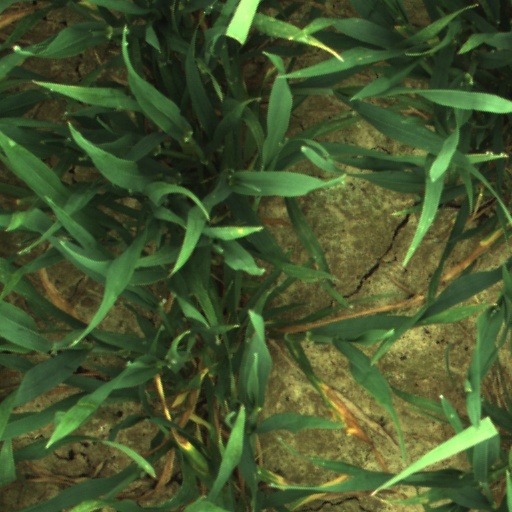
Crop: wheat